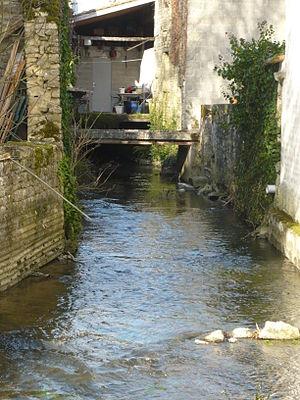
La rivière Boutonne, principal affluent de rive droite de la Charente, arrose le petit village de Dampierre-sur-Boutonne.
Dampierre-sur-Boutonne est une commune du Sud-Ouest de la France située dans le département de la Charente-Maritime.
La Boutonne est une rivière française et un affluent droit de la Charente. Elle arrose les départements des Deux-Sèvres et de la Charente-Maritime, en région Nouvelle-Aquitaine.